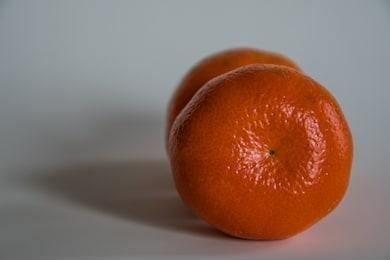
Label: mandarine